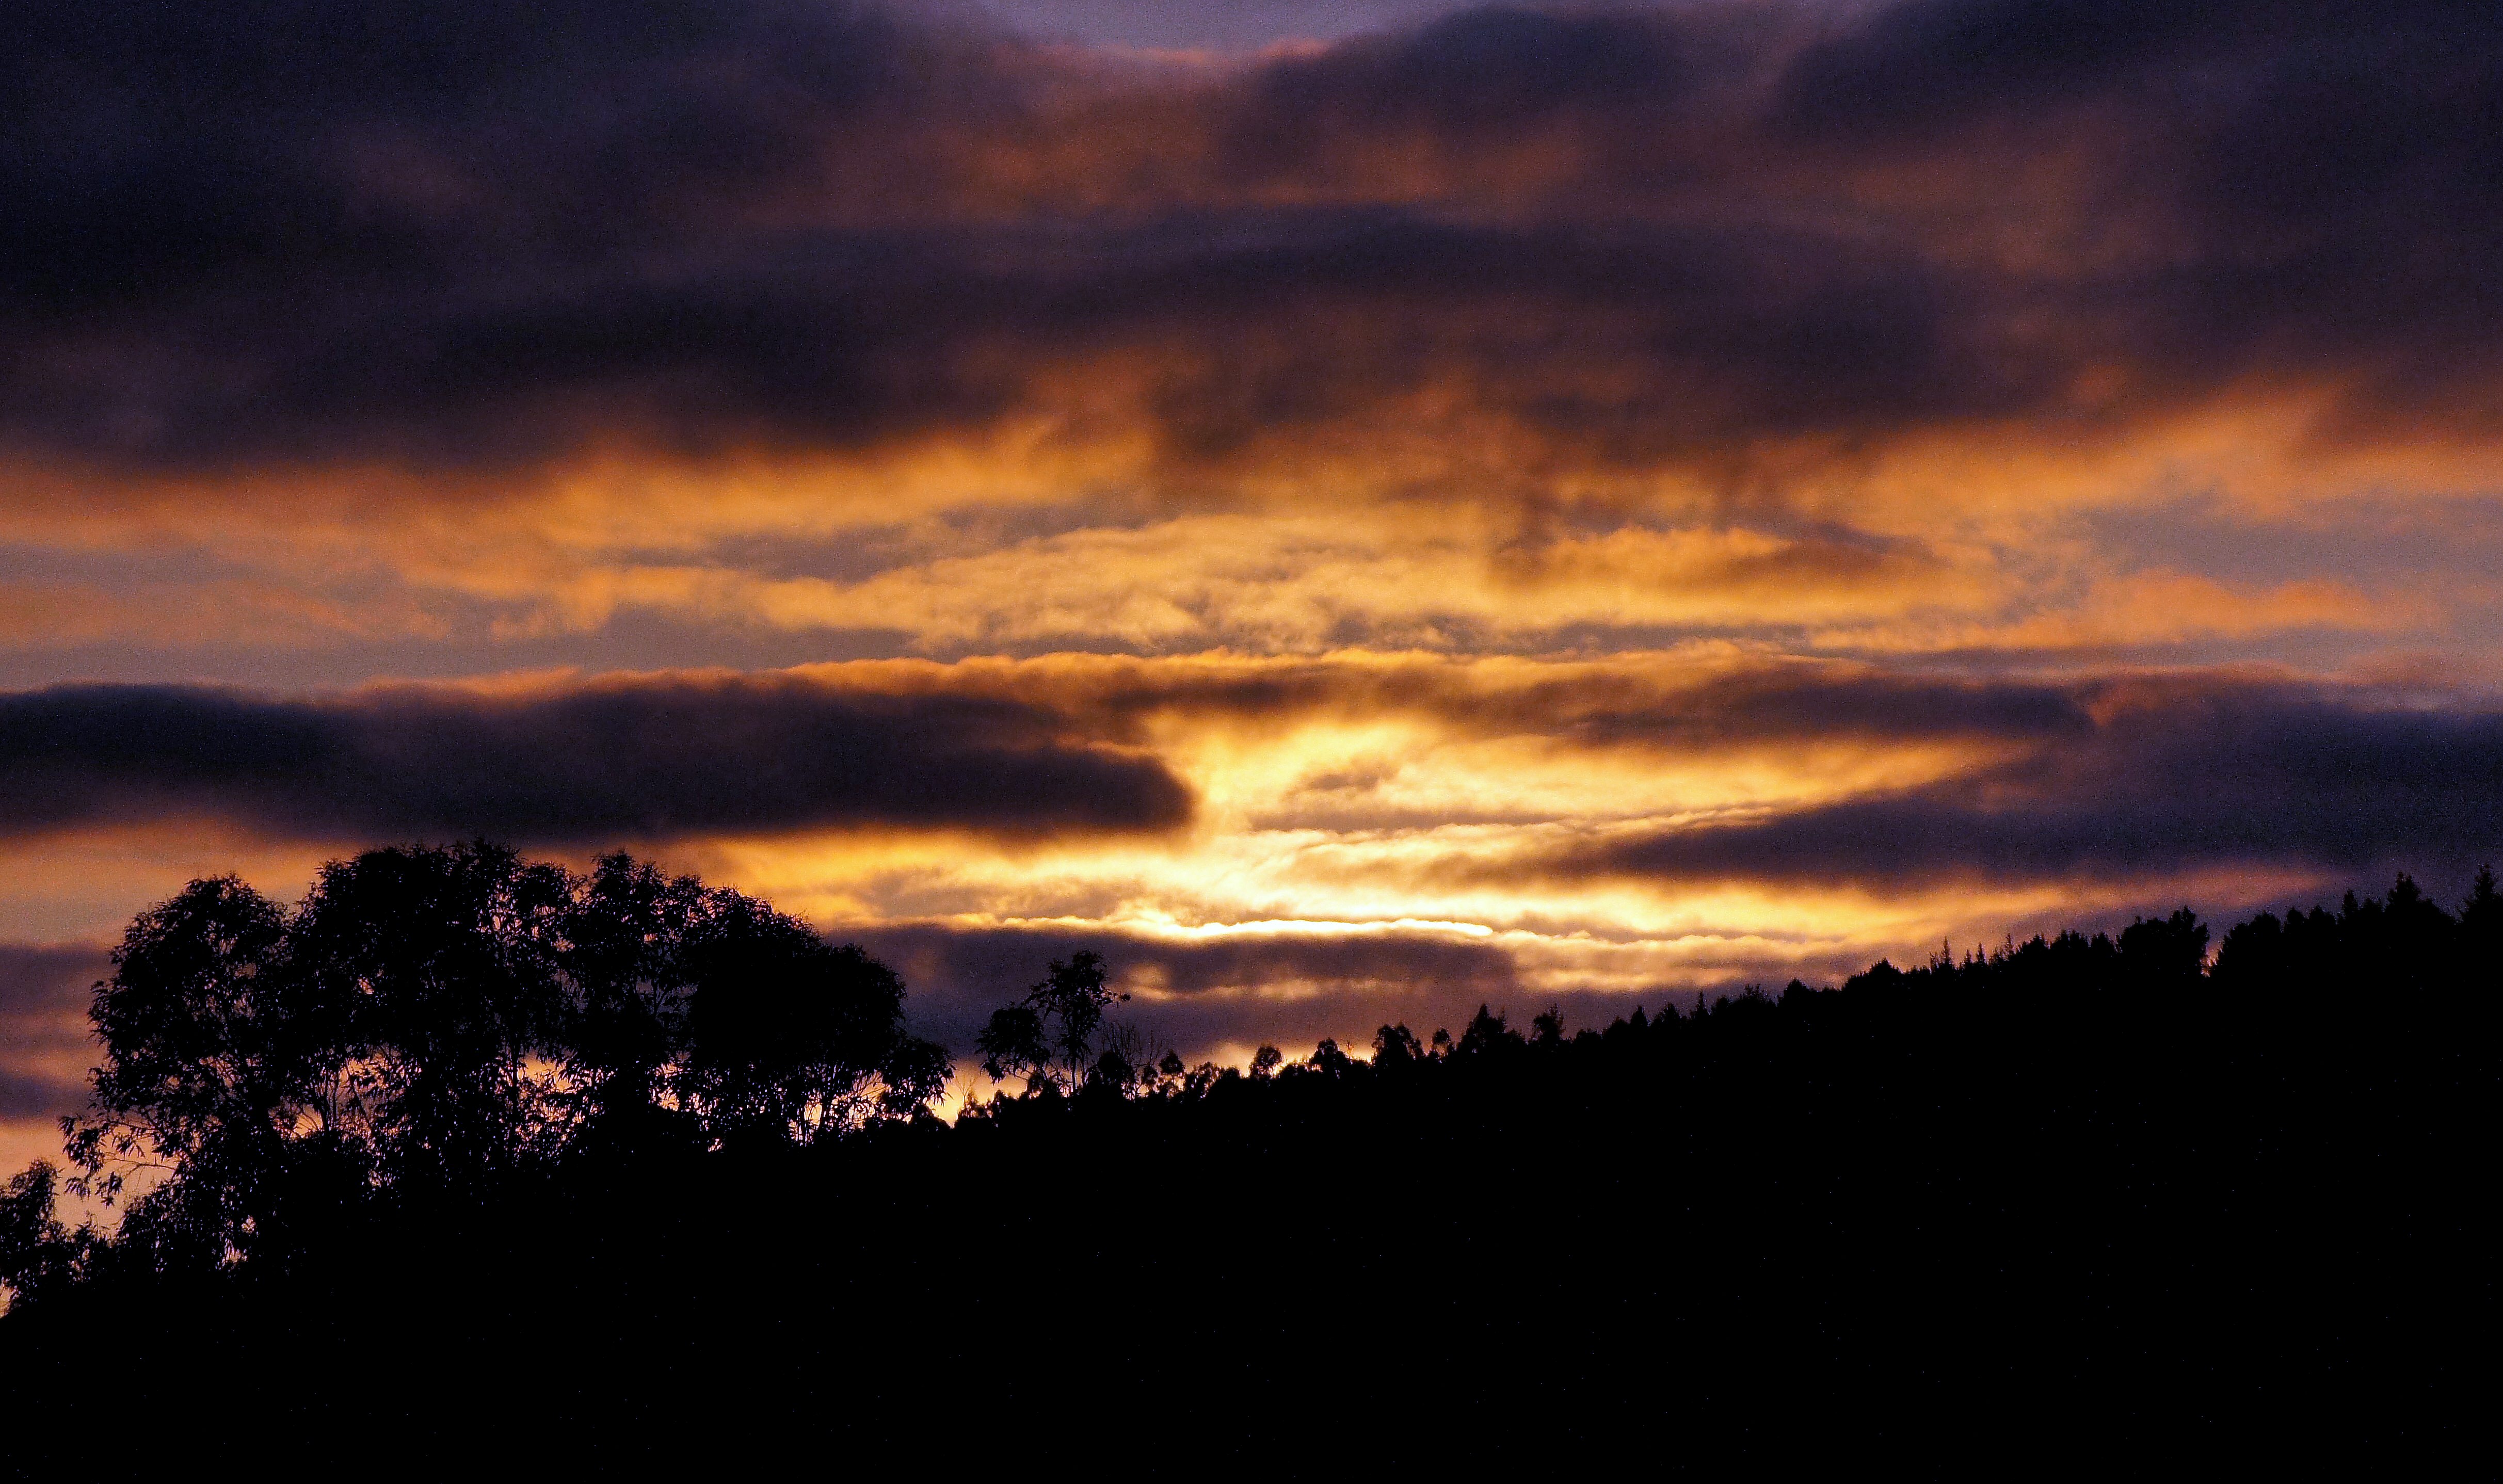
horizon, cloud, sky, sunrise, sunset, sunlight, morning, dawn, atmosphere, dusk, evening, darkness, puestadesol, ggl1, gphoto, sonya55, afterglow, meteorological phenomenon, red sky at morning